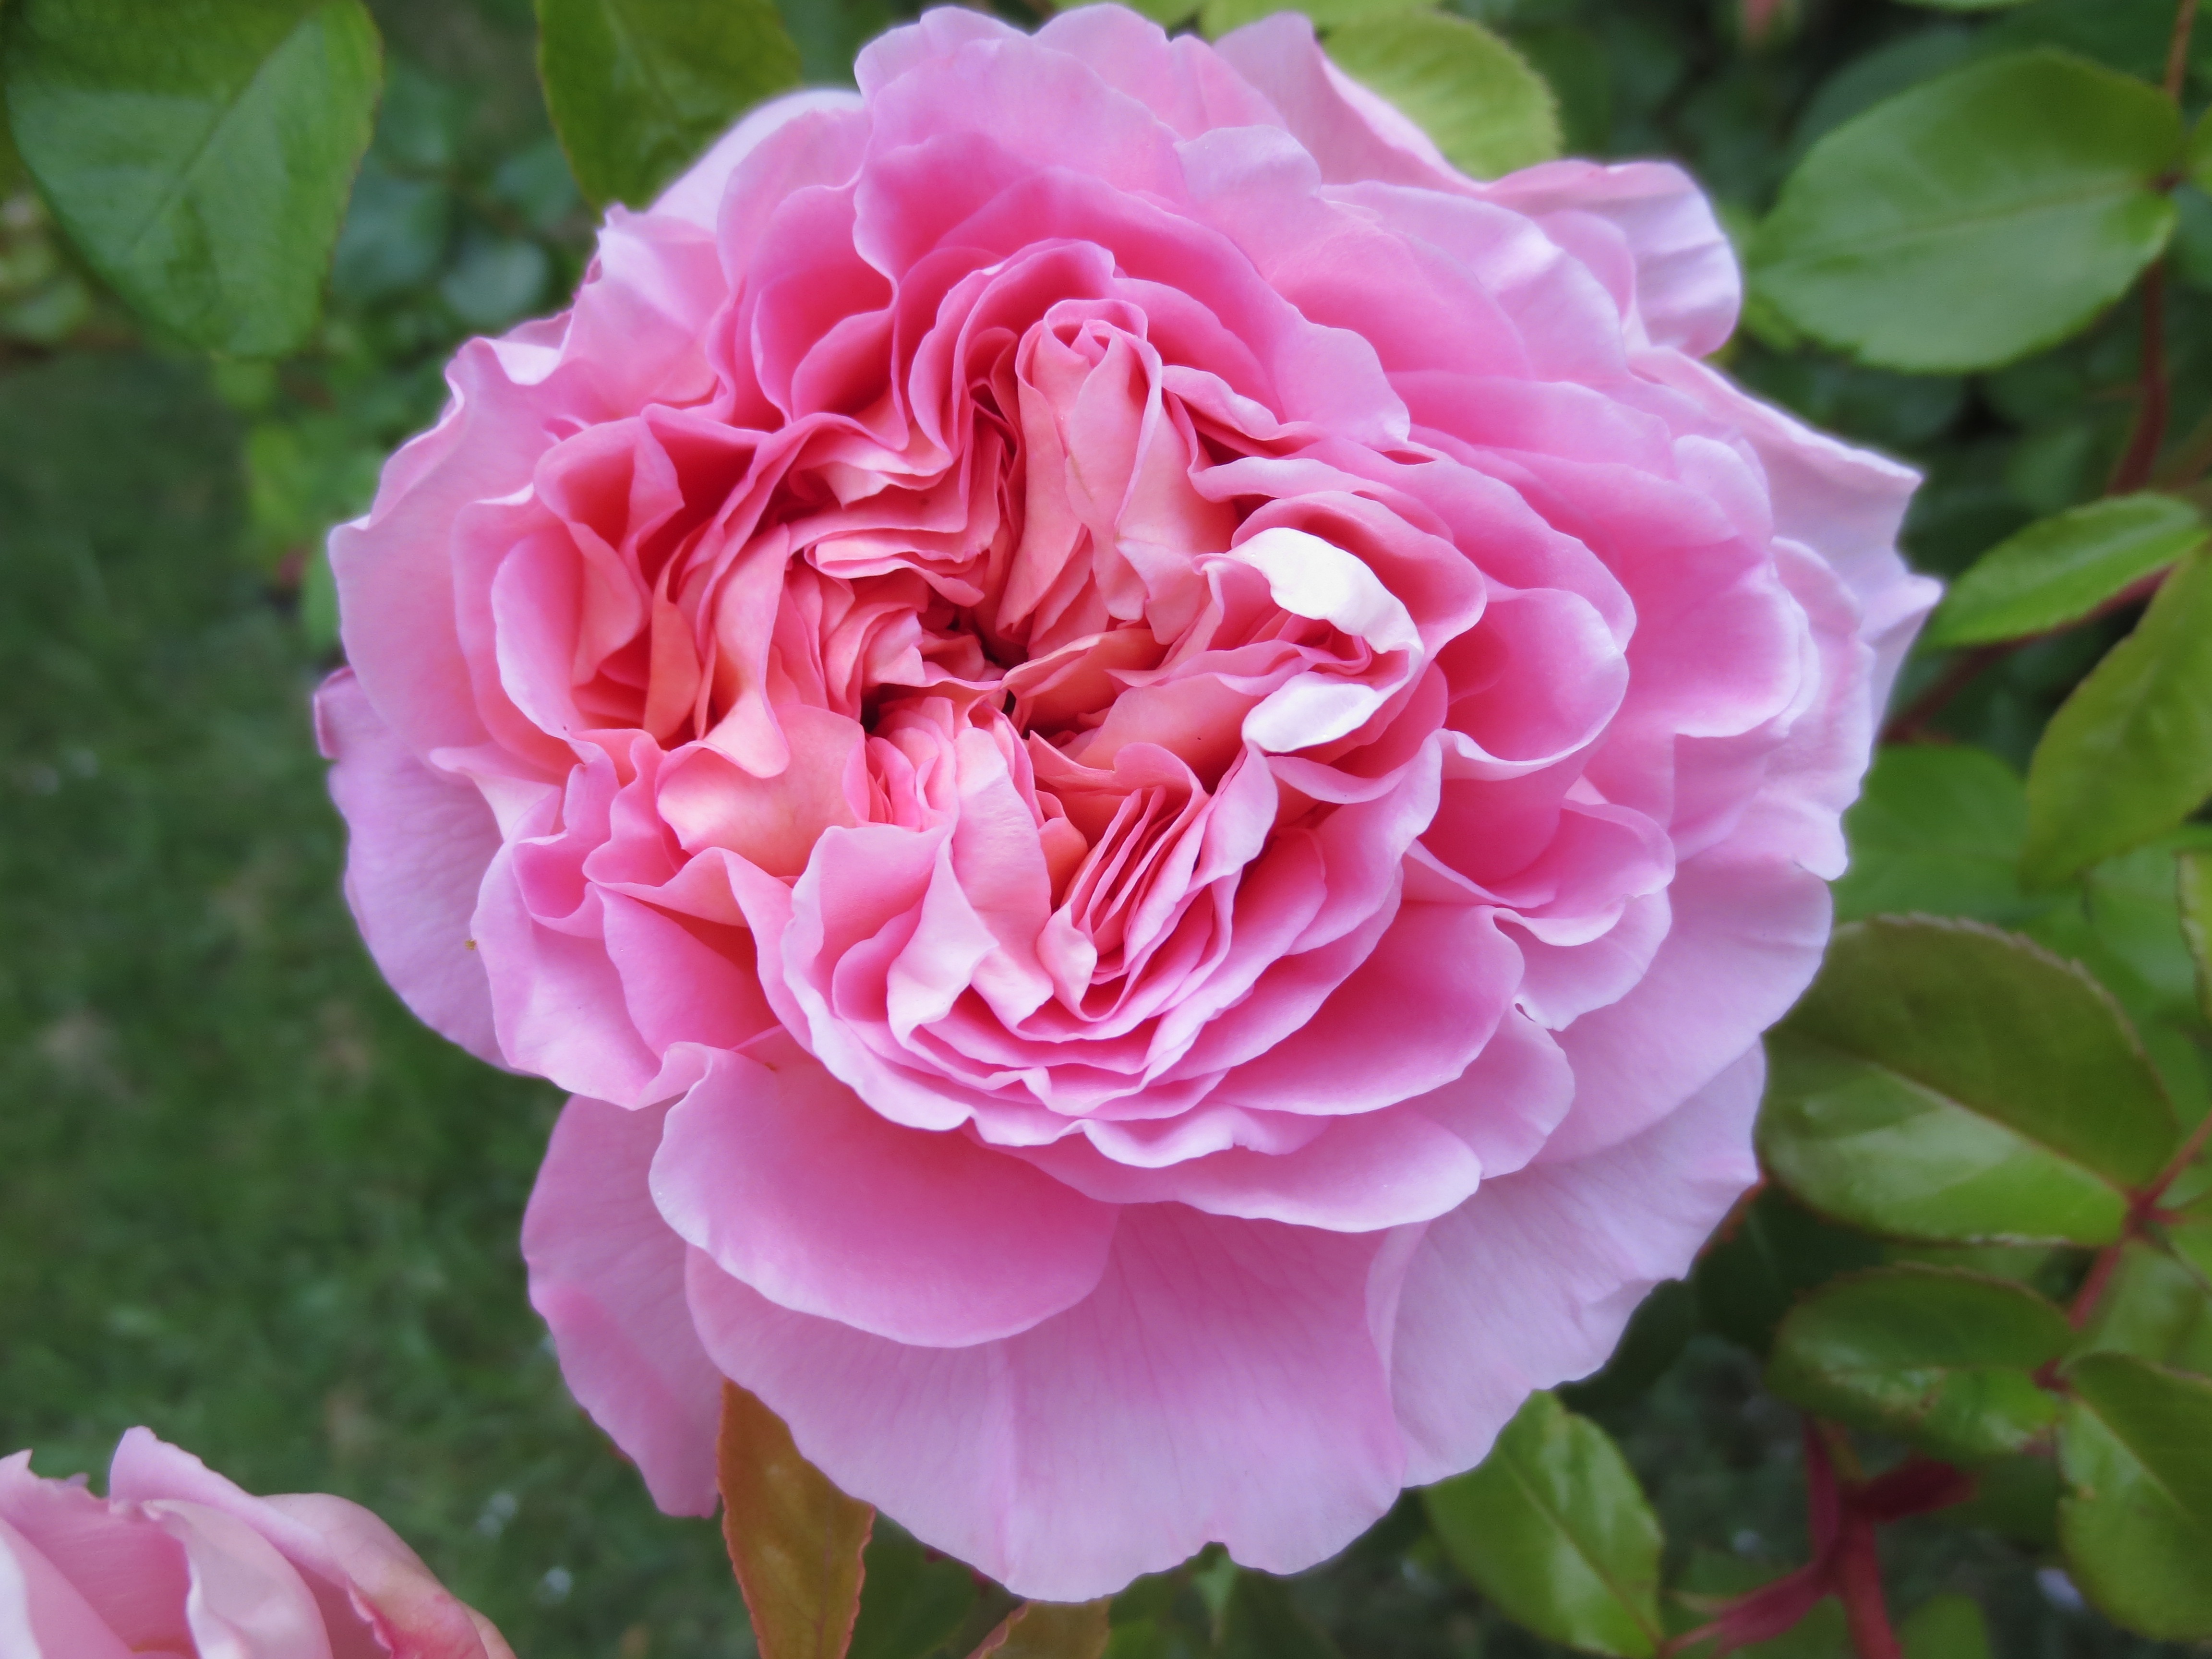
nature, plant, flower, petal, bloom, floral, love, rose, romance, romantic, pink, elegant, peony, floribunda, pink flowers, flowering plant, garden roses, english rose, rose family, land plant, rosa centifolia